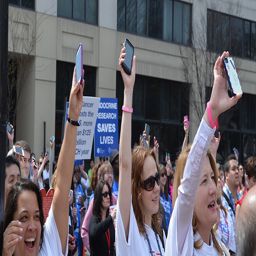
A large crowd of woman holding their cell phones in the air.
people lifting their phone in the air at a launch
A group of women holding up smart phones in front of a building.
A big bunch of people some raising their hands.
A crowd of people at a demonstration holding up their cell phones.